Soma Bringer

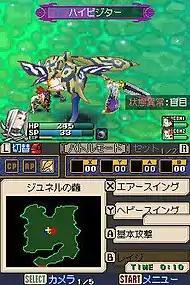
A battle in "Soma Bringer", featuring three of the eight available player characters. Battles take place in real-time in 3D environments from a top-down perspective.

"Soma Bringer" is an action role-playing game where players control members of a military unit dubbed Pharzuph Division 7 and explore three-dimensional environments from a top-down perspective, while the overhead camera can be zoomed in and out. Seven characters are available at the start of the game, with an eighth being unlocked later on. The game uses two modes of play. In single-player, the player controls the party leader while two assigned companions are controlled using the game's artificial intelligence. In addition to the single-player mode, the game features cooperative (co-op) multiplayer, which is activated through wireless connection and allows up to three players to freely explore environments and dungeons.